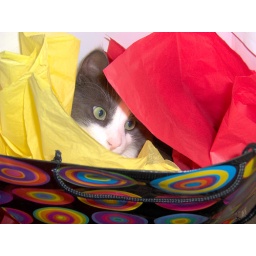
My cat in a gift bag II